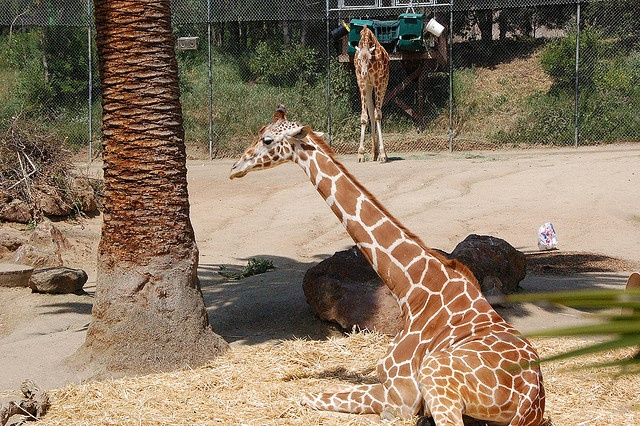
A giraffe laying next to a tall palm tree.
Giraffe sitting down by a tree looking sleepy.
Here is an outdoor view of the area.

Two giraffes are standing and laying near a tree and fence.
The giraffe is sitting below a tree while another is near the fence.